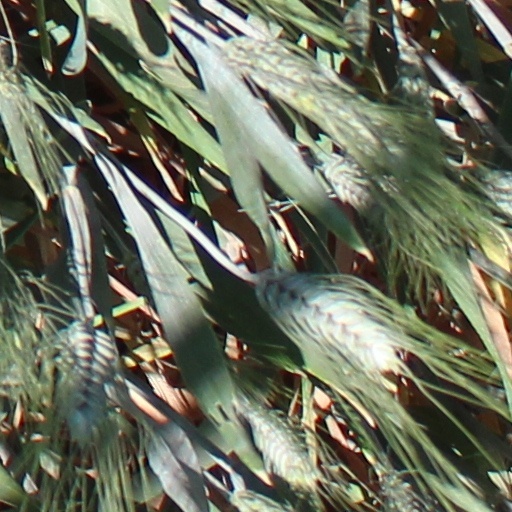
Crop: wheat